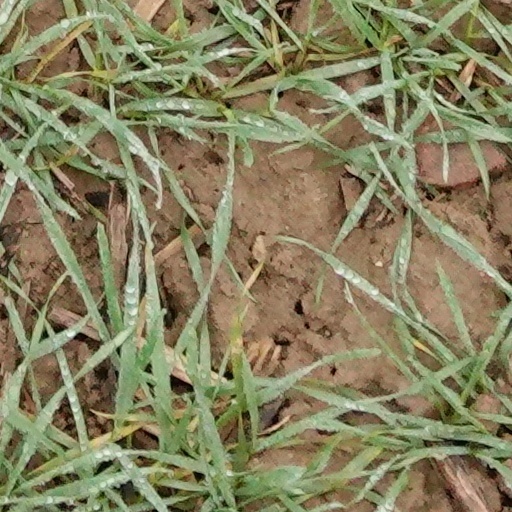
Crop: wheat